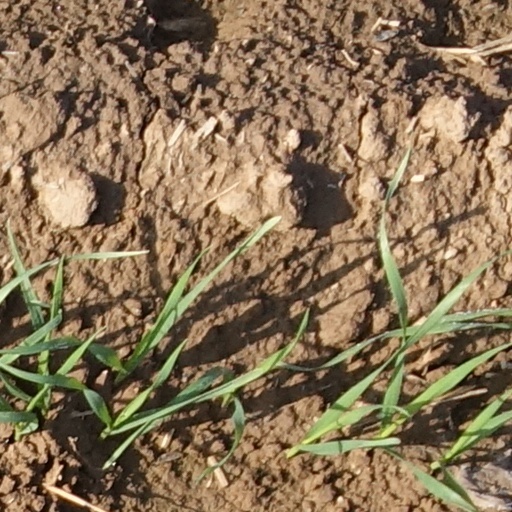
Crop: wheat